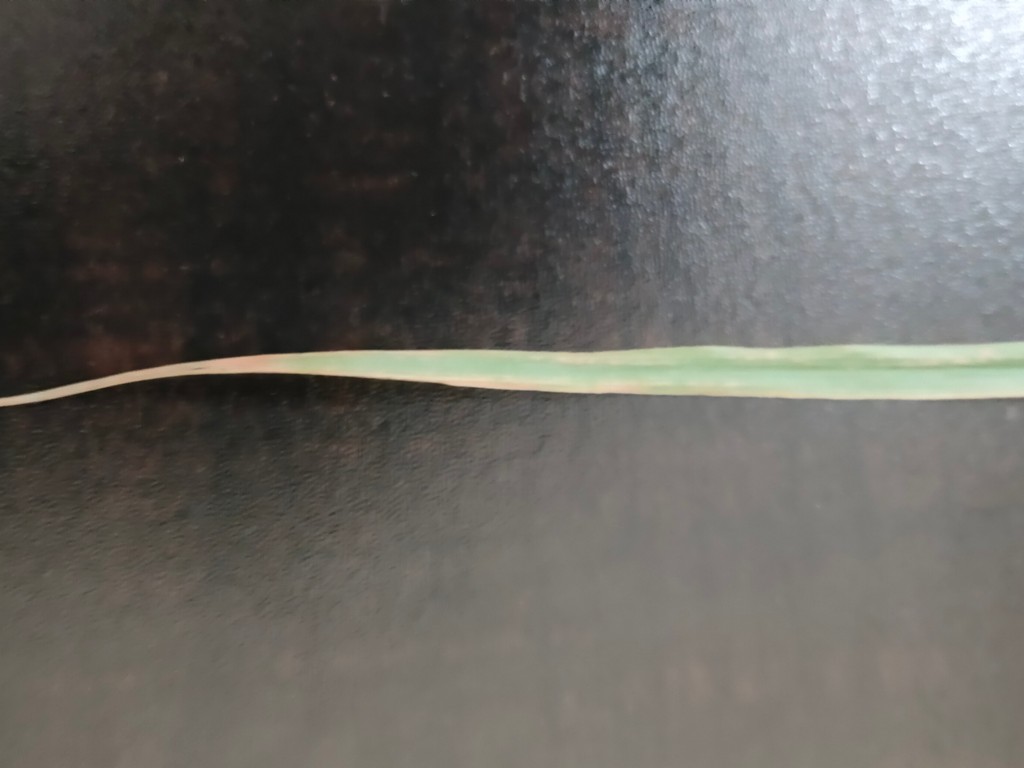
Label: Unhealthy